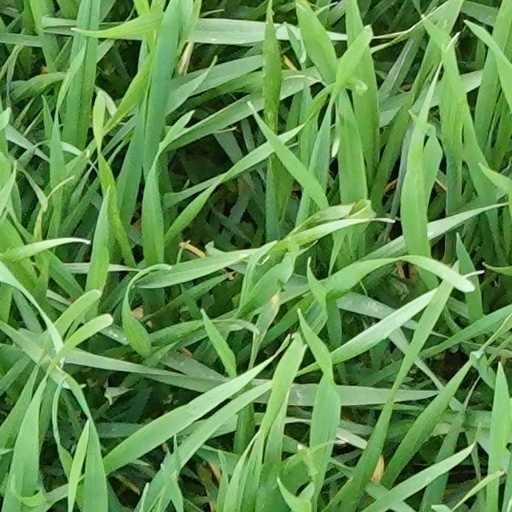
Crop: wheat